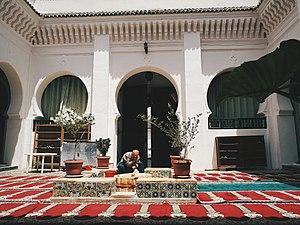
Le vieux et la Mosquée Sidi Boumediene Українська: Мечеть Сіді-Бумедьен, Тлемсен, Алжир
L'Algérie ; et arabe algérien : الدزاير, الجازاير ou لدزاير ; en tamazight et tifinagh ⴷⵣⴰⵢⵔ est un pays d’Afrique du Nord faisant partie du Maghreb. Depuis 1962, elle est nommée en forme longue République algérienne démocratique et populaire, abrégée en RADP. Sa capitale est Alger, la ville la plus peuplée du pays, dans le Nord, sur la côte méditerranéenne.